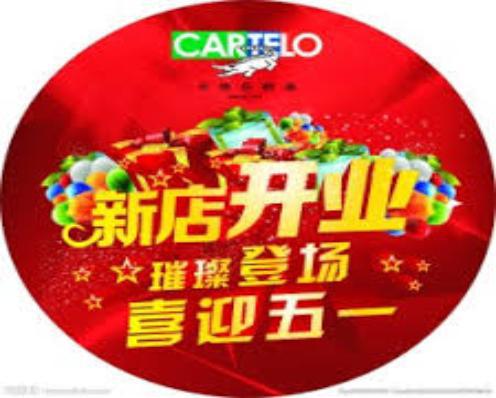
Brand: cartelo
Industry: Clothes